La Alfera

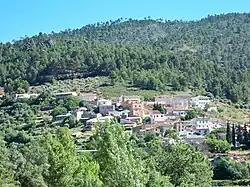
La Alfera

La Alfera is a village in the municipality of Molinicos, province of Albacete, in the autonomous community of Castile-La Mancha, Spain.